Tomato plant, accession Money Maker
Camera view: tilt-top (135 deg); turntable rotation: 120 degrees
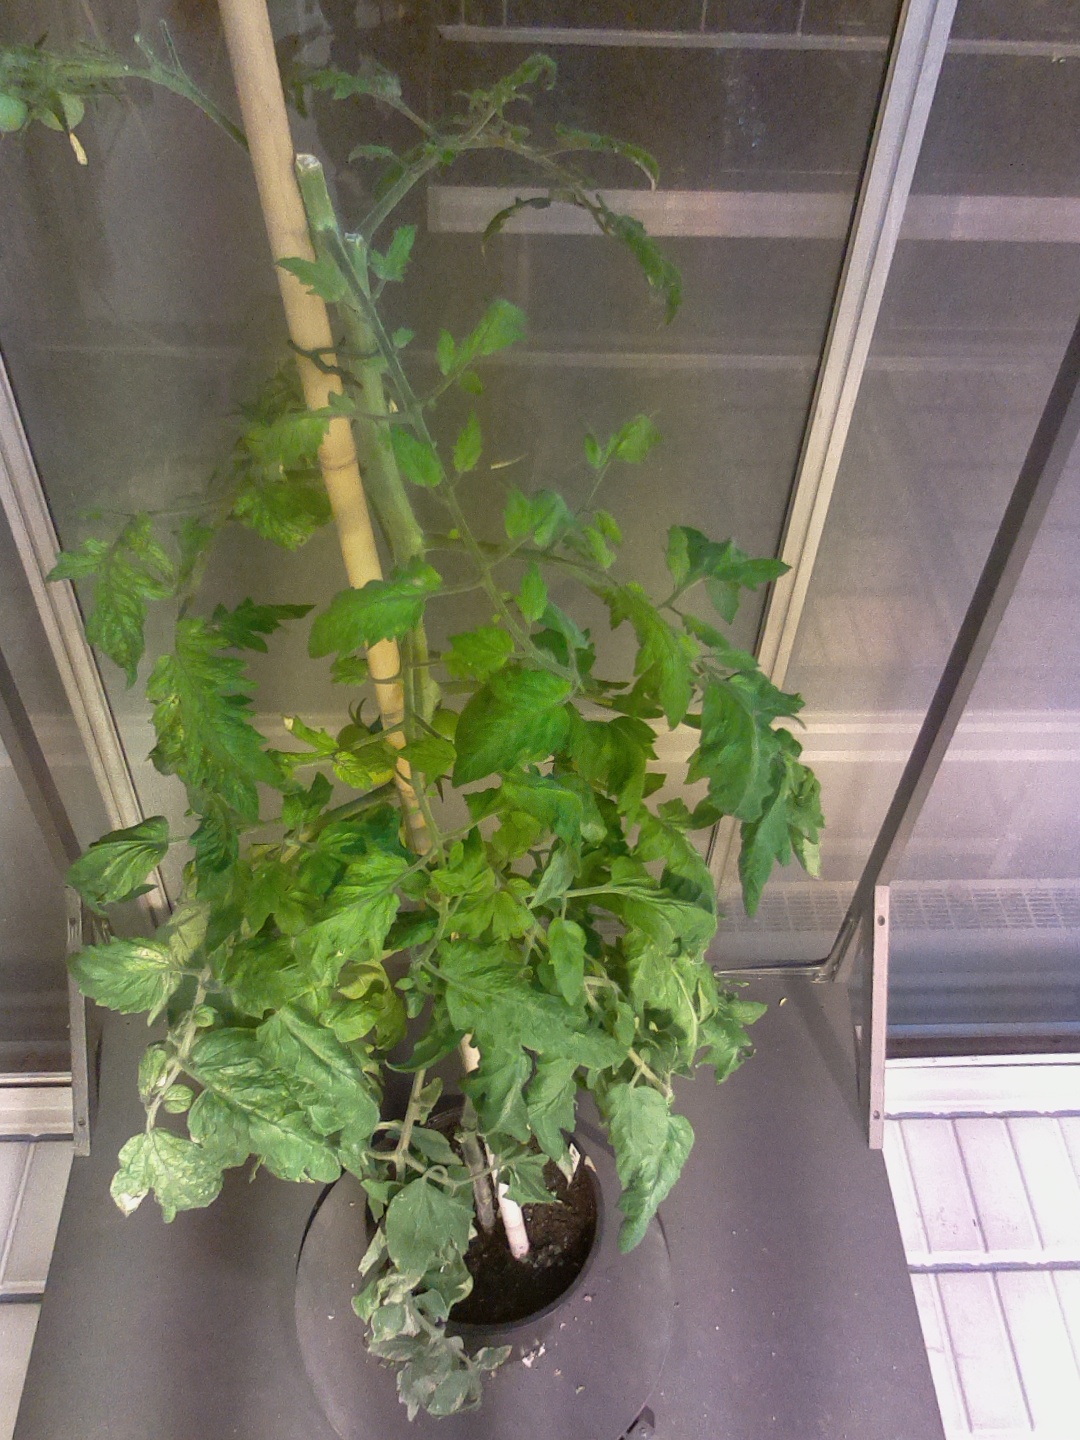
BBCH growth stage 78: 80% -90% of final fruit size